Binary code

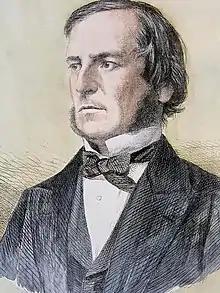
George Boole

A bit string, interpreted as a binary number, can be translated into a decimal number. For example, the lower case "a", if represented by the bit string codice_1 (as it is in the standard ASCII code), can also be represented as the decimal number 97.